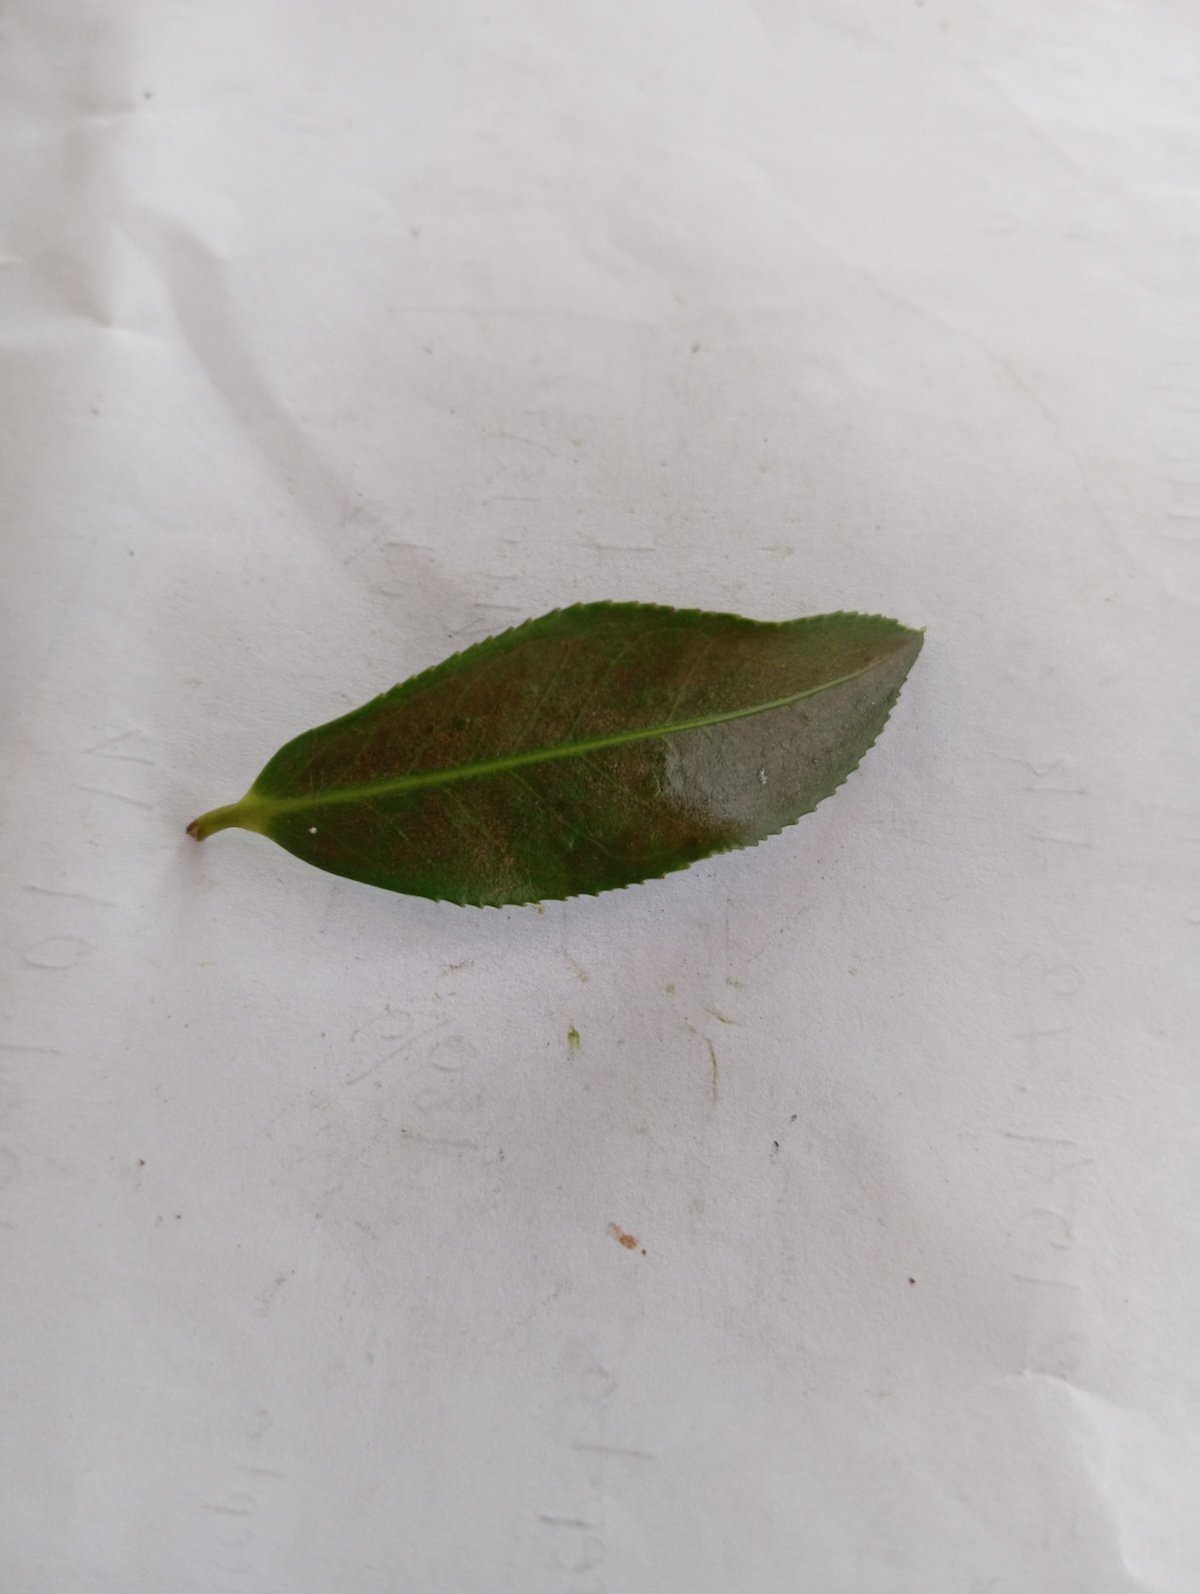
Label: Red spider